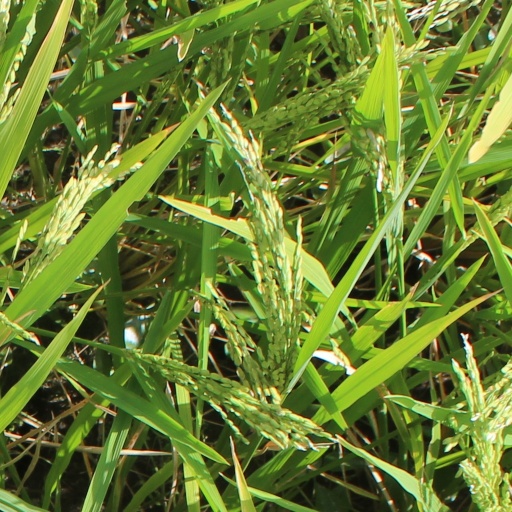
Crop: rice